Prithviraj Chauhan

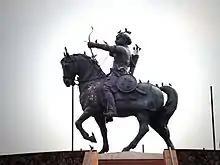
A statue at Qila Rai Pithora in Delhi

The extant inscriptions from Prithviraj's reign are few in number and were not issued by the king himself. Much of the information about him comes from the medieval legendary chronicles. Besides the Muslim accounts of Battles of Tarain, he has been mentioned in several medieval "kavyas" (epic poems) by Hindu and Jain authors. These include "Prithviraja Vijaya", "Hammira Mahakavya" and "Prithviraj Raso". These texts contain eulogistic descriptions, and are, therefore, not entirely reliable. "Prithviraja Vijaya" is the only surviving literary text from the reign of Prithviraj. "Prithviraj Raso", which popularized Prithviraj as a great king, is purported to be written by his court poet Chand Bardai. However, it contains many exaggerated accounts, much of which is not useful for the purposes of history.